Slomon Moody

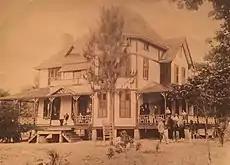
Moody's house in Ocala and family around 1888.

After graduating Slomon moved to Ocala to begin his profession as a physician. When he arrived to Ocala, being that the town was founded in 1846, he was known to be one of the earliest physicians in the town. He was also known to be the second oldest citizen of Ocala following Robert Bullock. In 1863 Sloman was granted a lot along Silver Springs Boulevard. Slomon married Carolina "Carrie" Howse, the daughter of the first sheriff of Ocala Edmund Howse, on April 3, 1860. However, on January 23, 1864, Carolina died unexpectedly. Slomon remarried to her sister Patience Ann Howse, but she died five years later on April 19, 1869.